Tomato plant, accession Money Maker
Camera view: bottom (45 deg); turntable rotation: 60 degrees
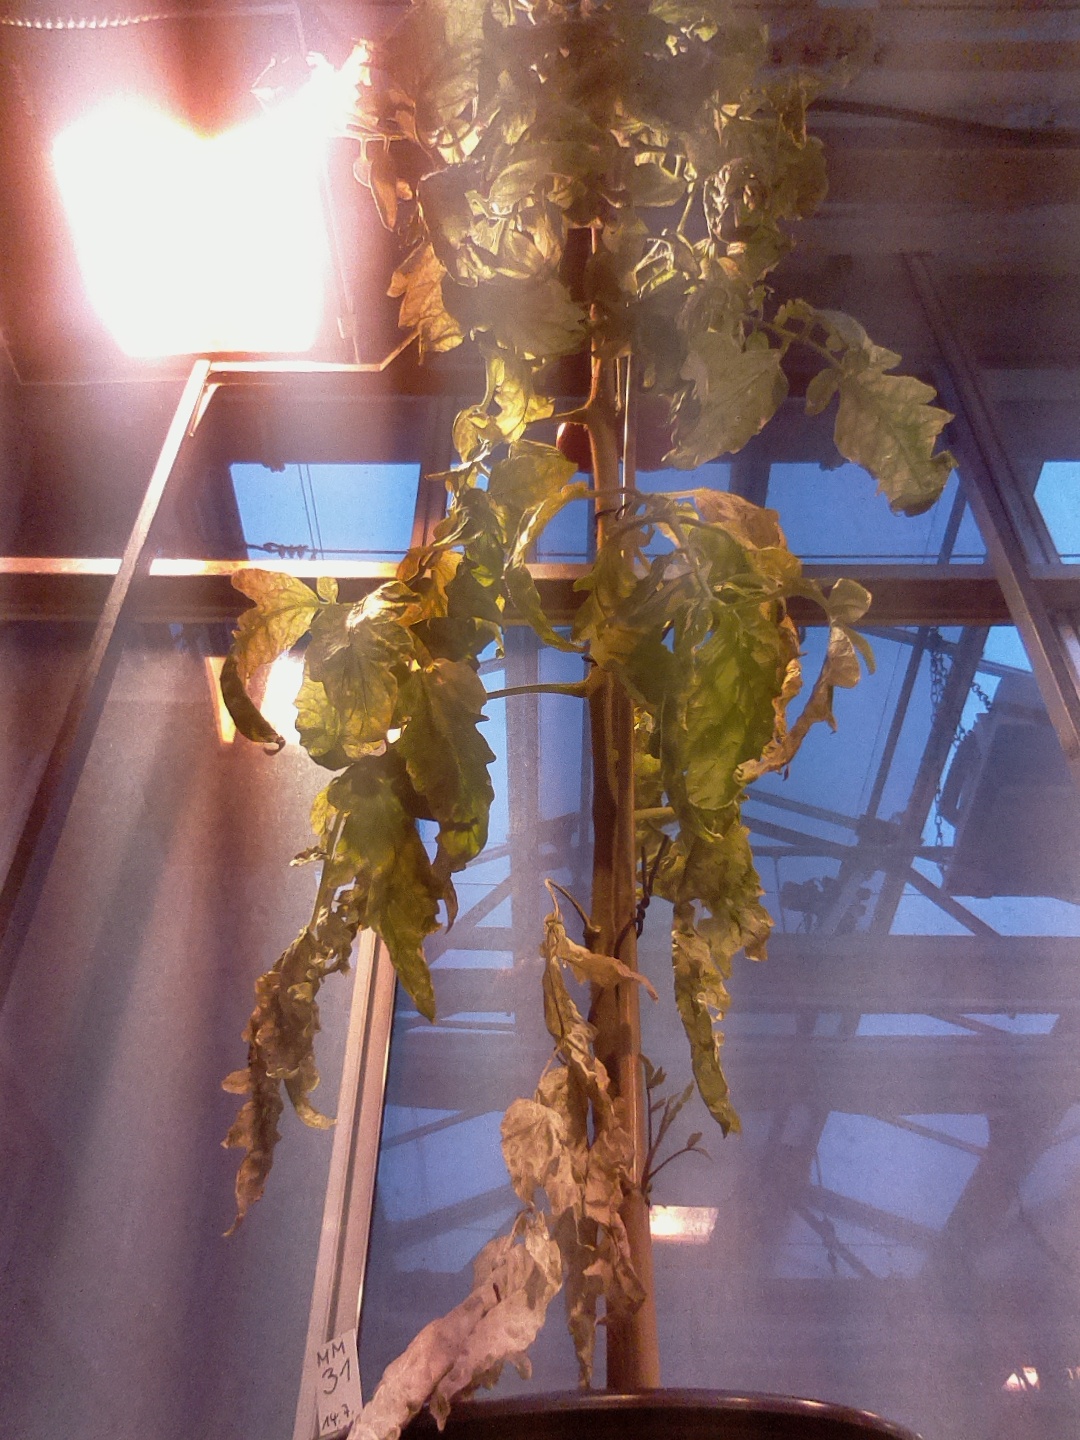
BBCH growth stage 84: 40%-50% of fruits show typical fully ripe color